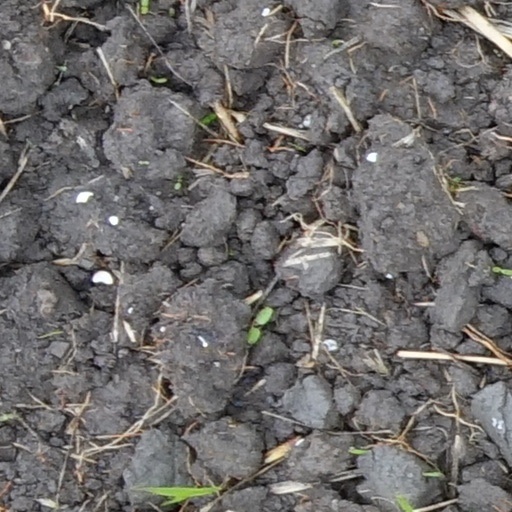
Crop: wheat